Morningside Gardens

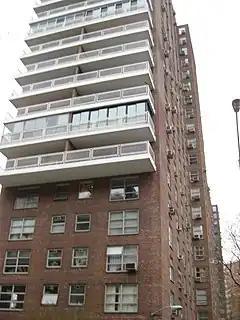
Morningside Gardens

Morningside Gardens is a private housing cooperative operated by Morningside Heights Housing Corporation (MHHC) in Morningside Heights, Manhattan, New York City. It is composed of a parking garage and six apartment buildings of 21 stories each, for a total of about 980 apartments. MHHC rents space to the Children's Learning Center preschool and the Morningside Retirement and Health Service. The complex has many amenities for its cooperators including a playground, a fitness center, storage units, indoor play spaces for children and young adults, bike rooms, and a workshop including ceramics and woodworking.